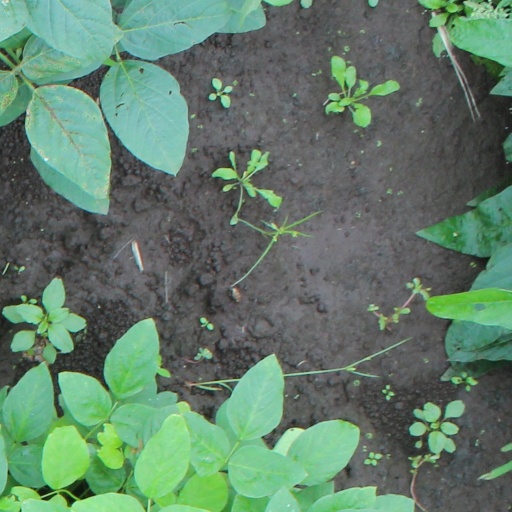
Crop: soybean